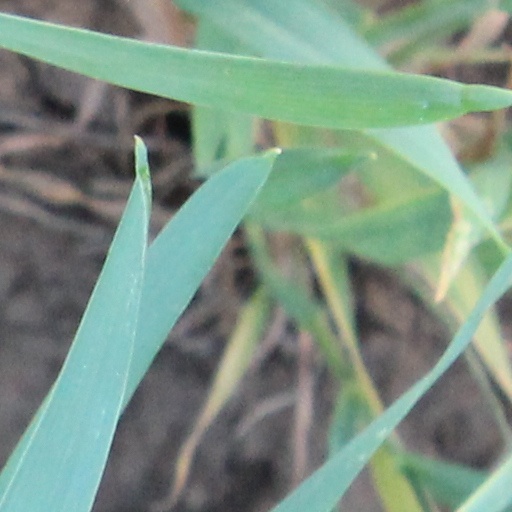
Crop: wheat